Flud

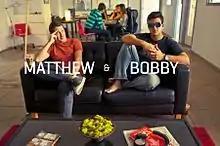
The Flud team at HQ in San Diego, CA

Soon after the initial launch of Flud 1.0, "Fast Company" distinguished Flud's iPad user interface as the "Best UI Design of 2010", NBC called Flud the "future of news" and Mashable distinguished Flud as one of three news readers actively changing and innovating the news industry.